Guanajuato Inland Port

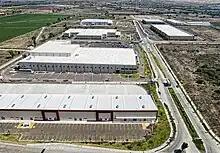
Santa Fe Industrial Parks

The Guanajato are primarily Industrial Parks. Santa Fe I and II were designed and built in partnership with a Mexican industrial developer. It offers land for manufacturing and logistic operations.